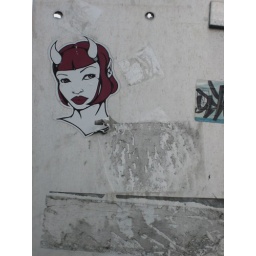
backside of street sign near Main